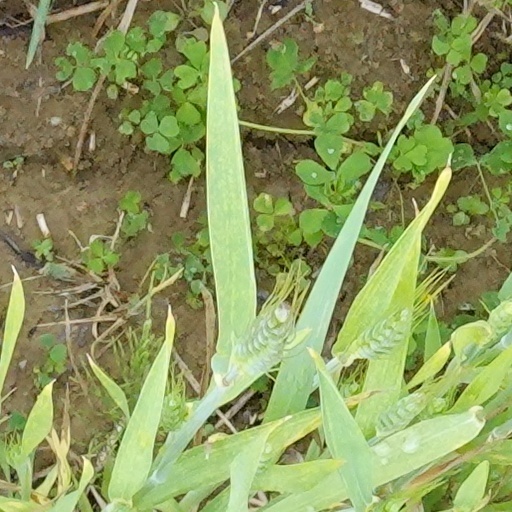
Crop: wheat